George D. Begole

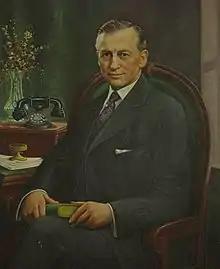
Begole, circa 1932

George Davis Begole (May 28, 1877 – December 22, 1956) was an American politician who served as the mayor of Denver, Colorado from 1931 to 1935.